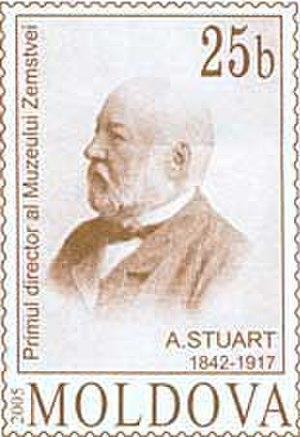
Le Musée national d'ethnographie et d'histoire naturelle est le plus important de la ville de Chișinău, la capitale de la Moldavie.